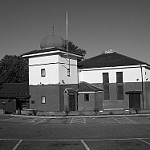
Label: B & W